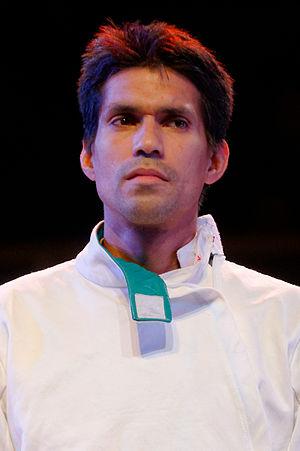
Silvio Fernández aux Masters à l'épée 2012.
Silvio Fernandez Briceño est un épéiste vénézuélien.